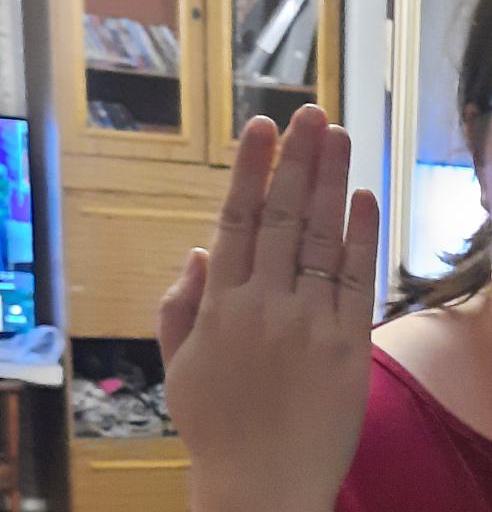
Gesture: stop_inverted